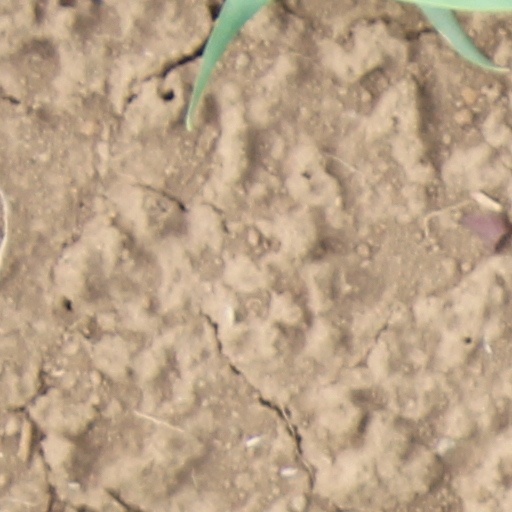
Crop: wheat